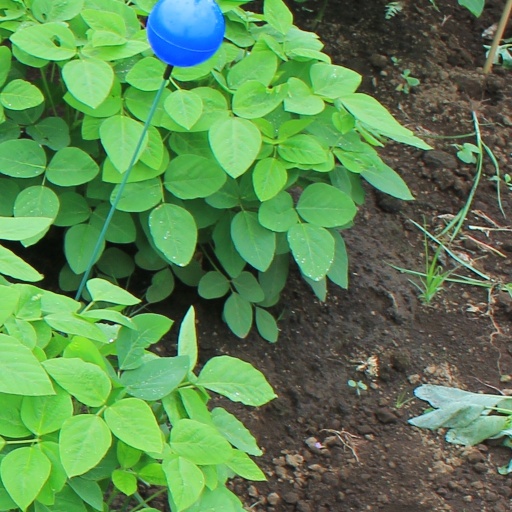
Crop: soybean